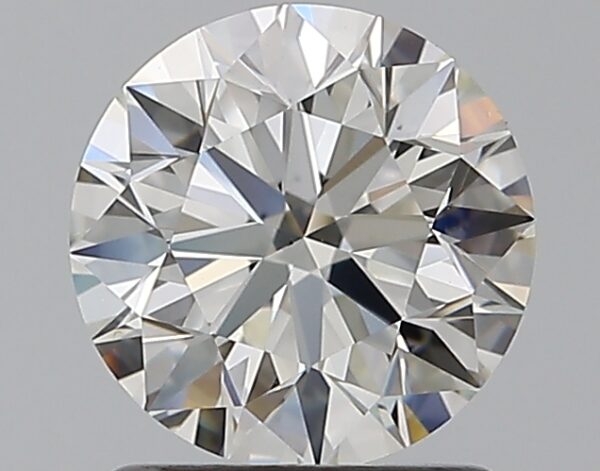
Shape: round
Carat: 1.31
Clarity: VS2
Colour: H
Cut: EX
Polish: EX
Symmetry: EX
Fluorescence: N
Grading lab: GIA
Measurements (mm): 6.97 x 6.99 x 4.36